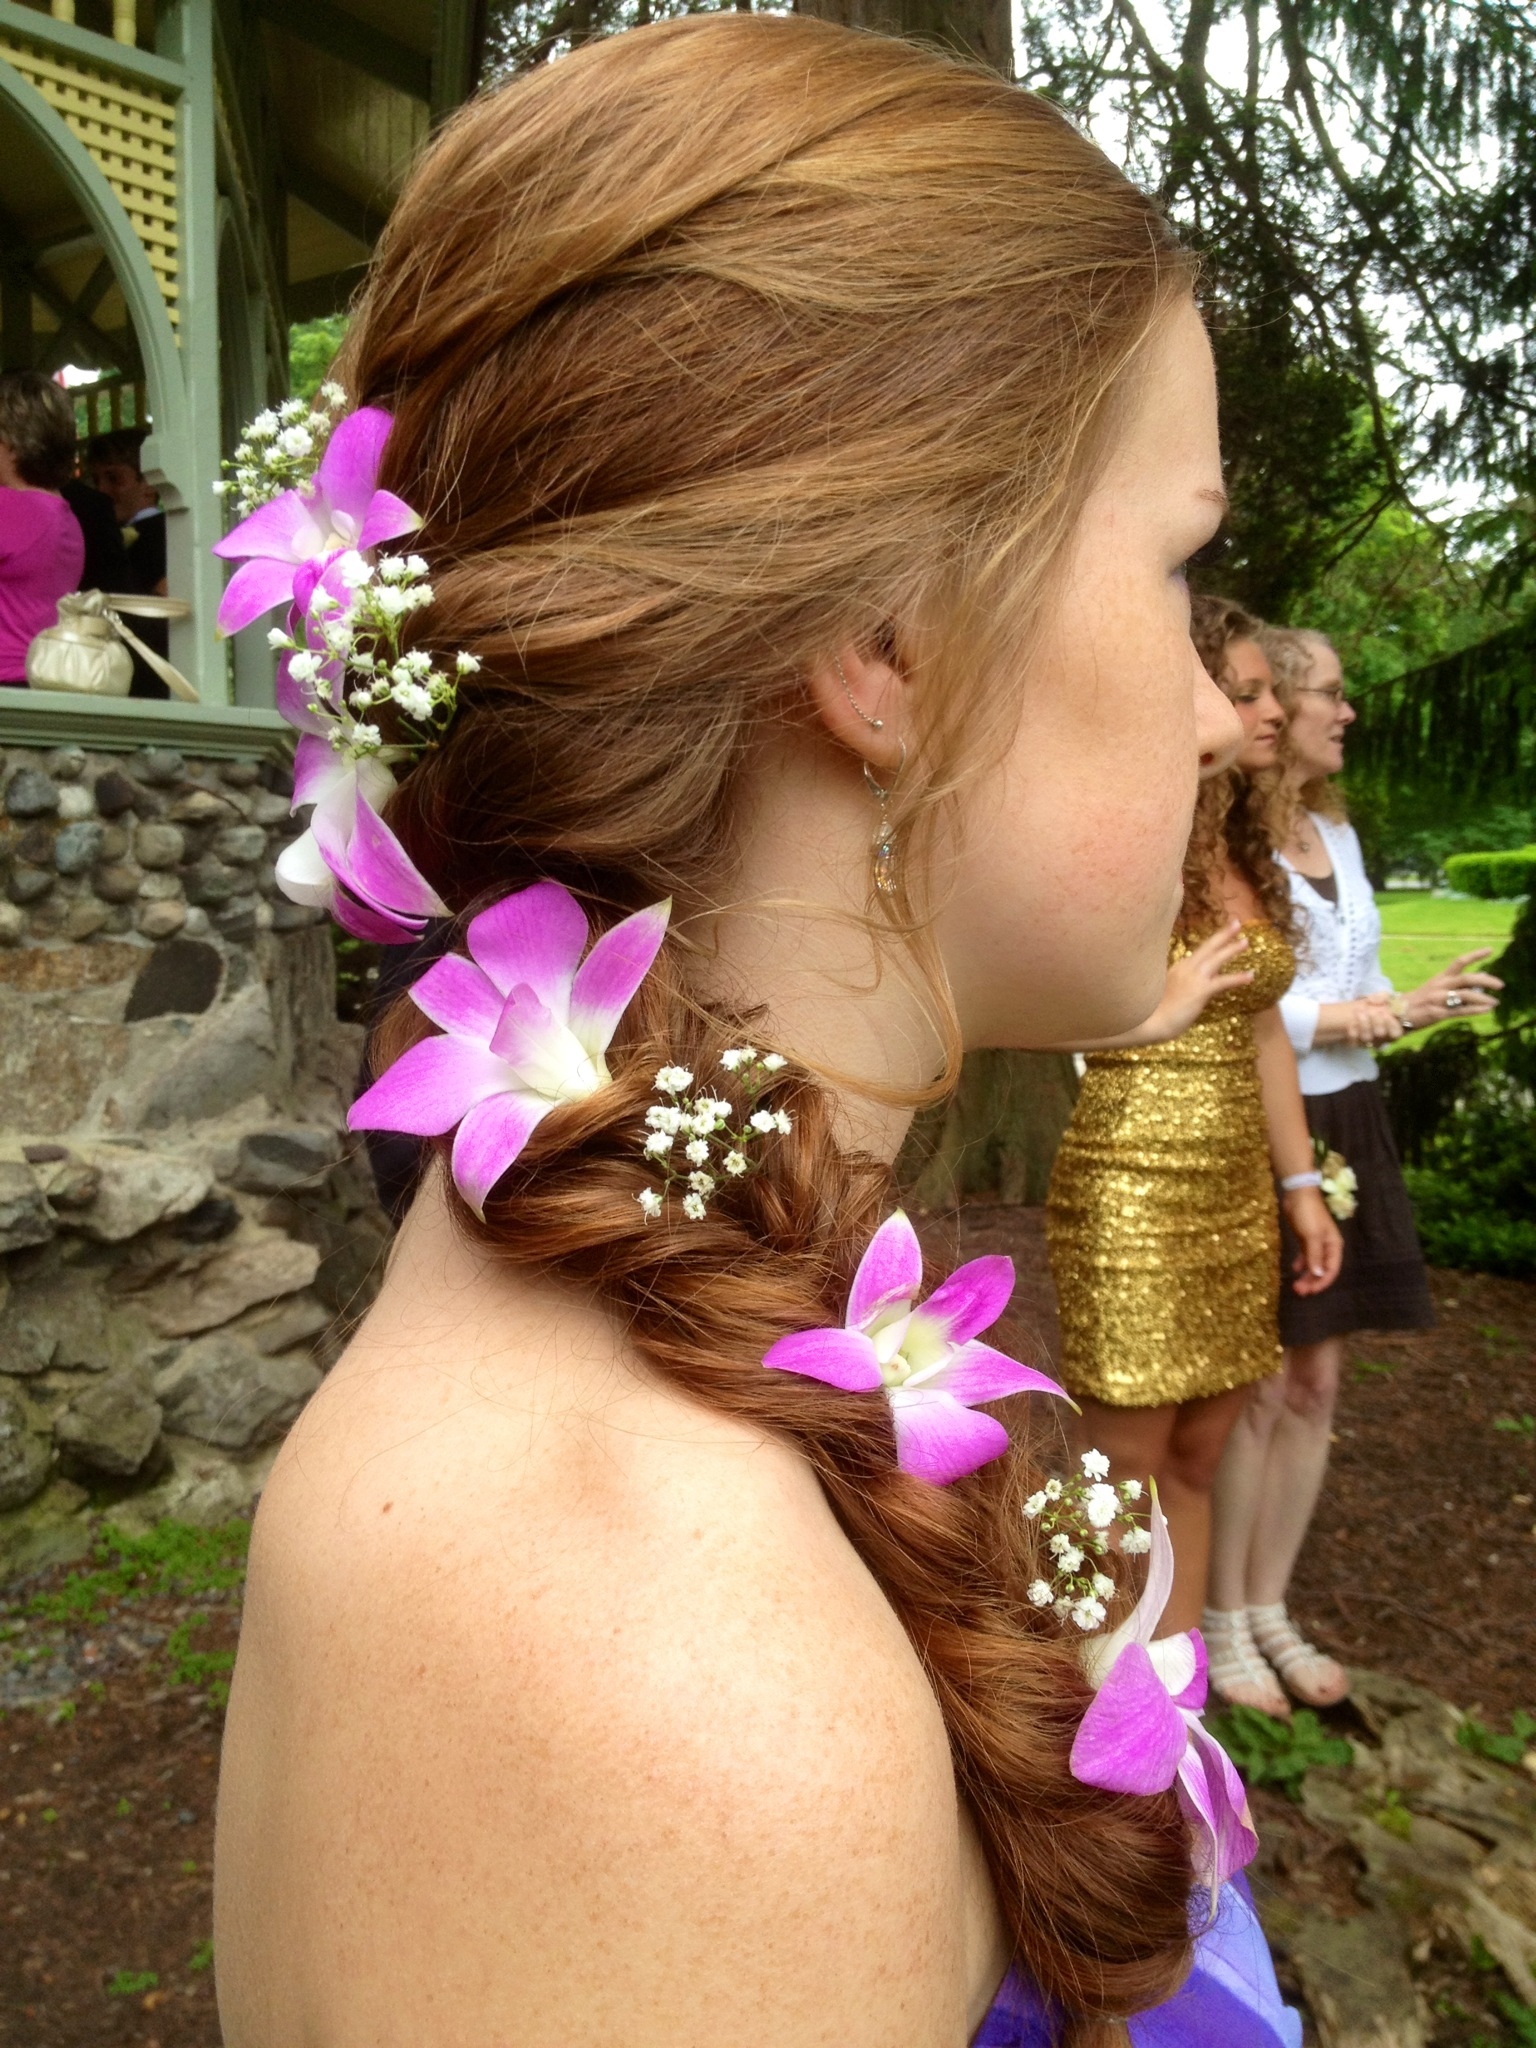
nature, girl, woman, hair, flower, summer, female, portrait, model, young, spring, fashion, clothing, lady, hairstyle, flowers, purple flowers, dress, skin, redhead, beauty, costume, pink flowers, beauty girl, woman hair, beauty hair, hair fashion model